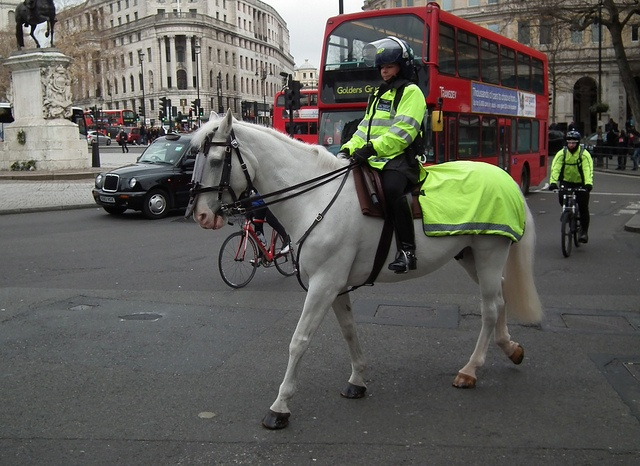
A man in uniform on a horse rides in the street.
The officer is riding his horse in the street.
A person is riding a horse on a street.
A policewoman on a white horse rides through a city.
A police officer rides a horse in the middle of the city.